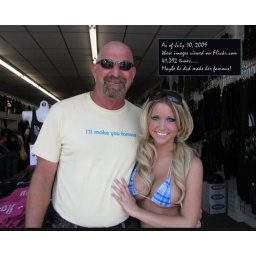
This is a page in a hard cover book I made to document Ran's motorcycle trip to Sturgis, SD.